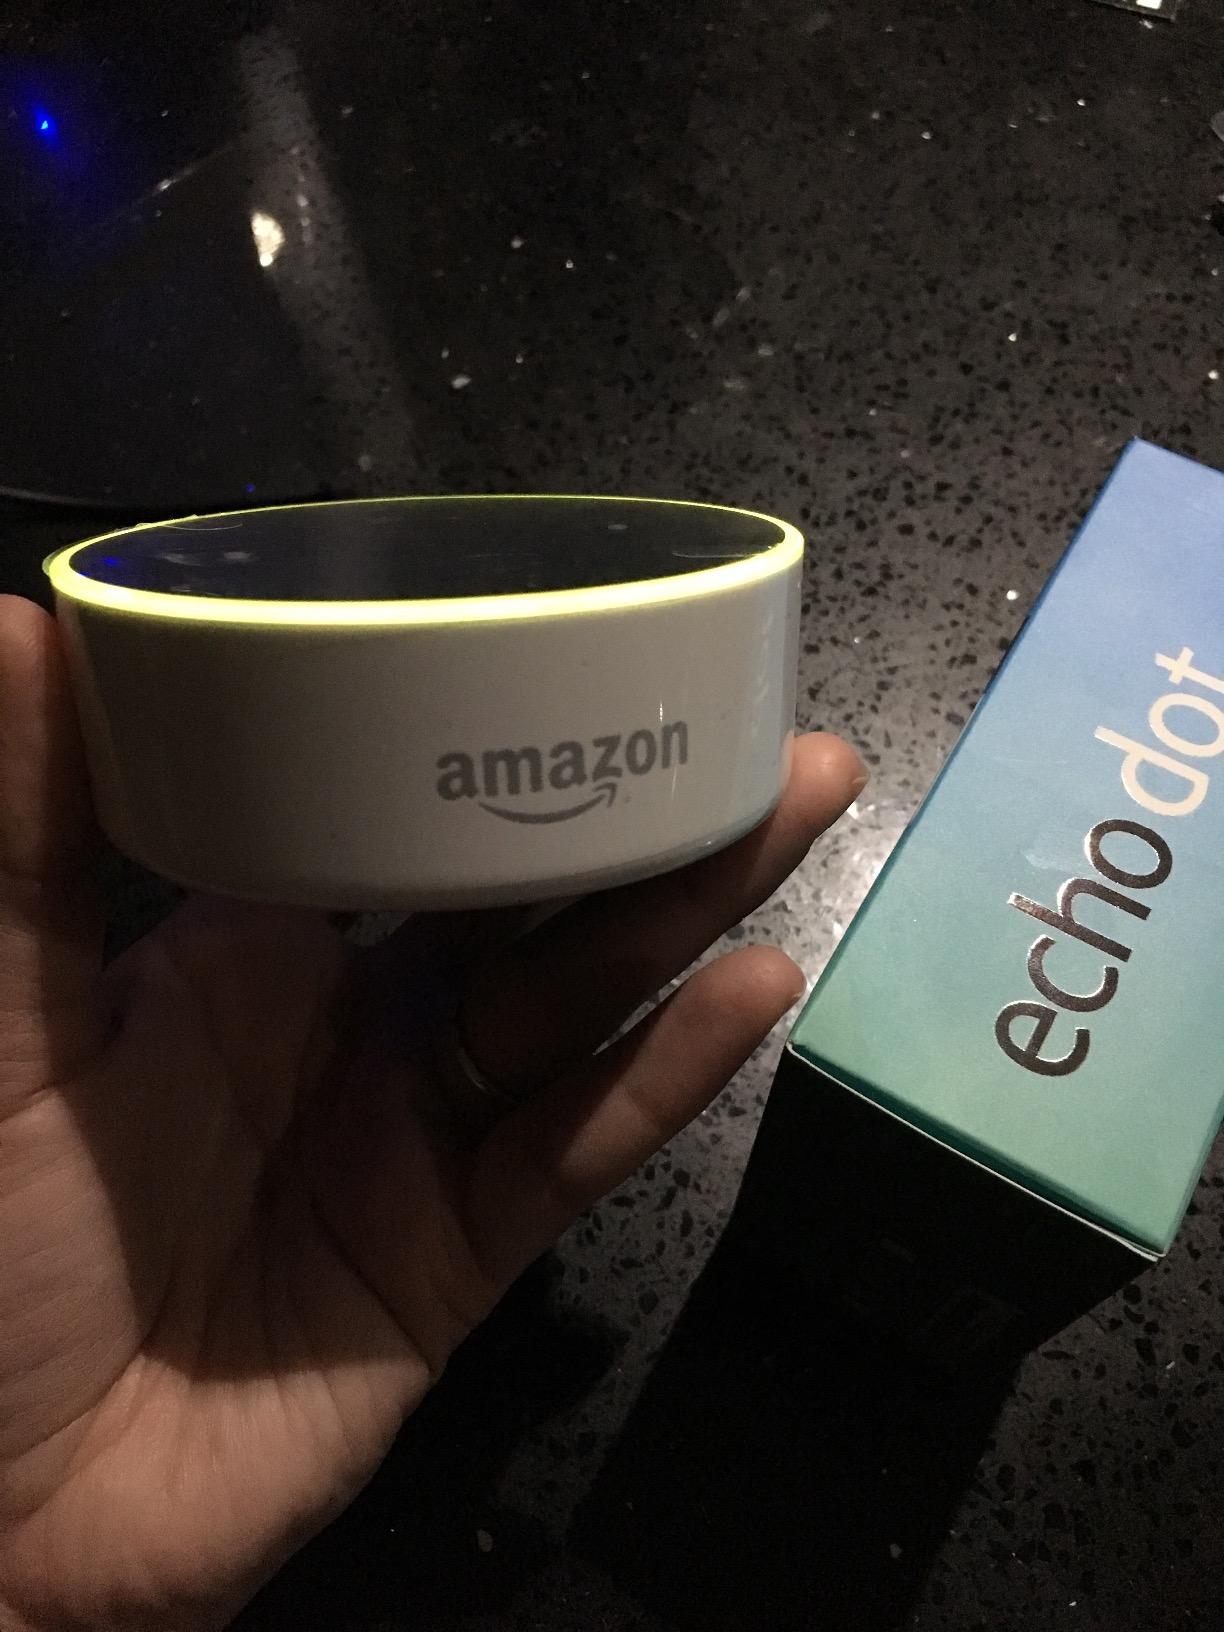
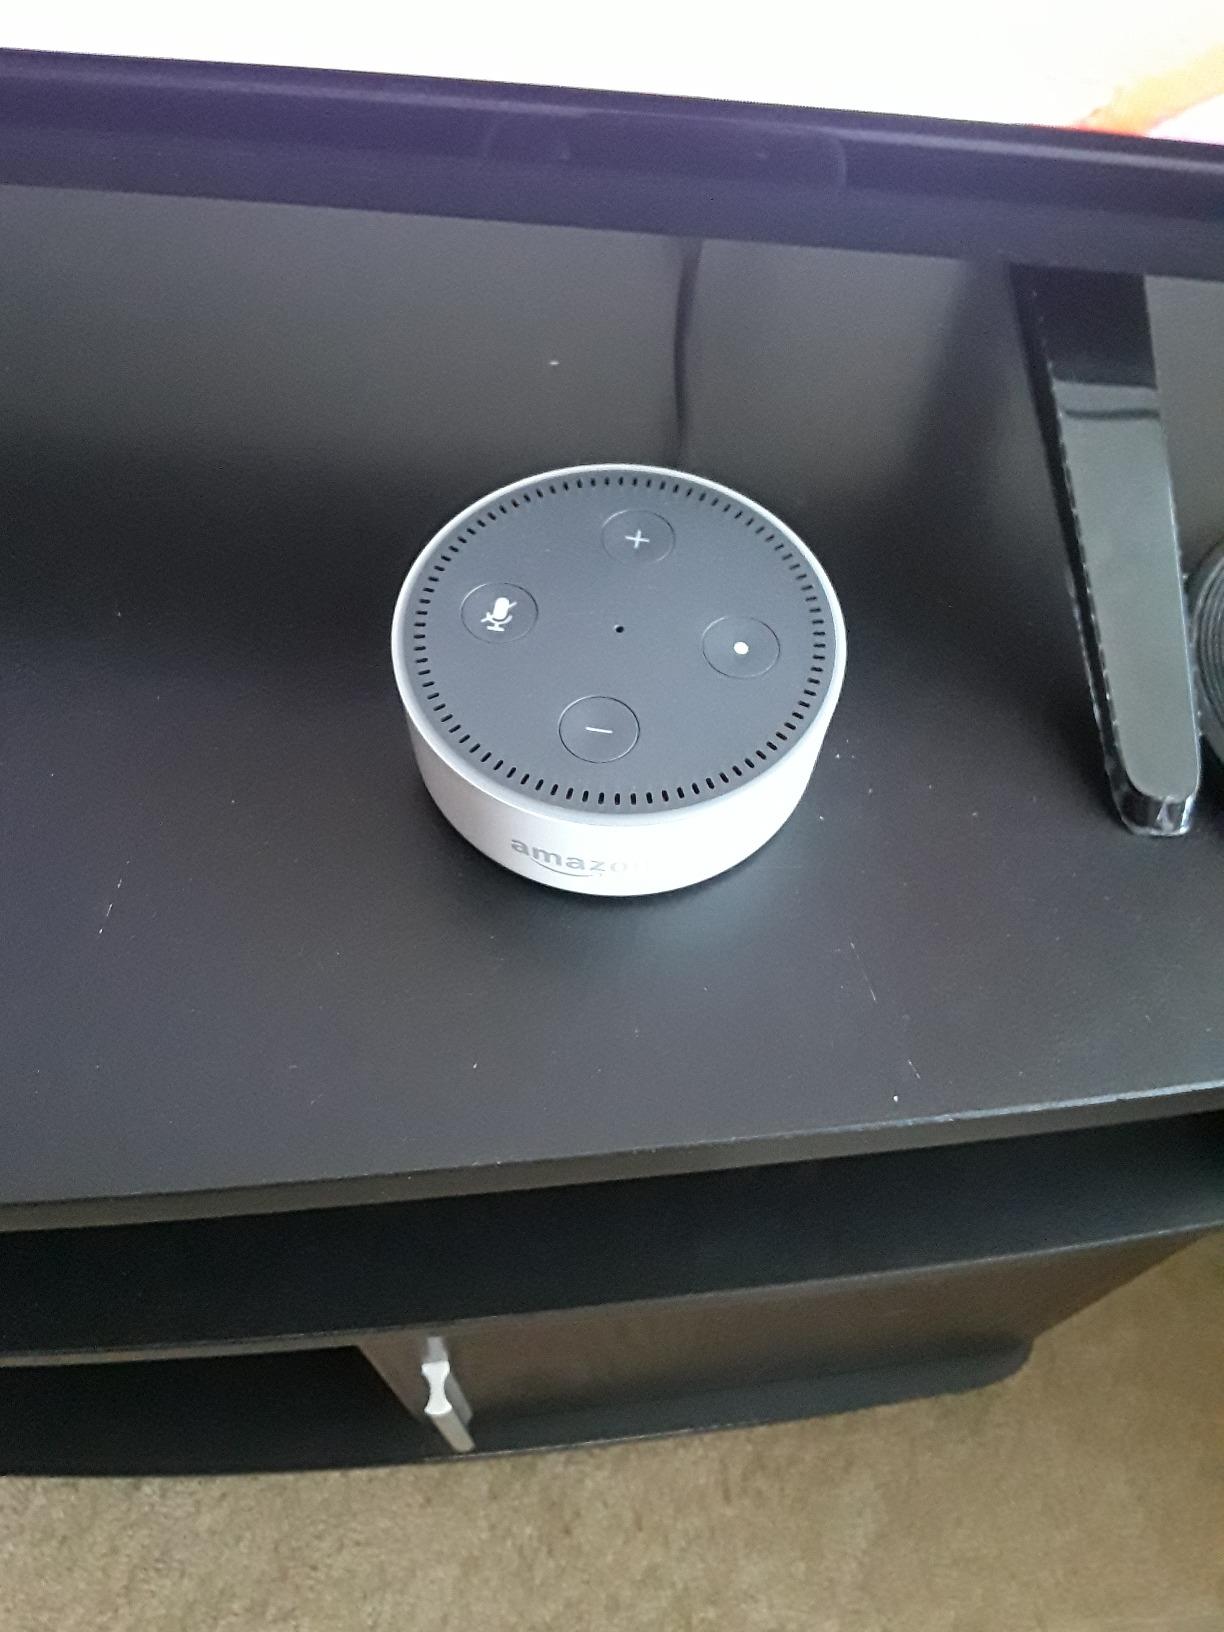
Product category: speaker
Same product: yes